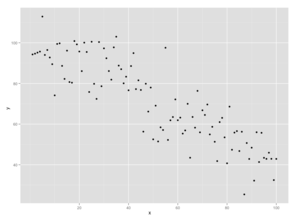
ggplot2 est une librairie R de visualisation de données développée par Hadley Wickham. La librairie est développée selon les principes développés par Leland Wilkinson dans son ouvrage The Grammar of Graphics.